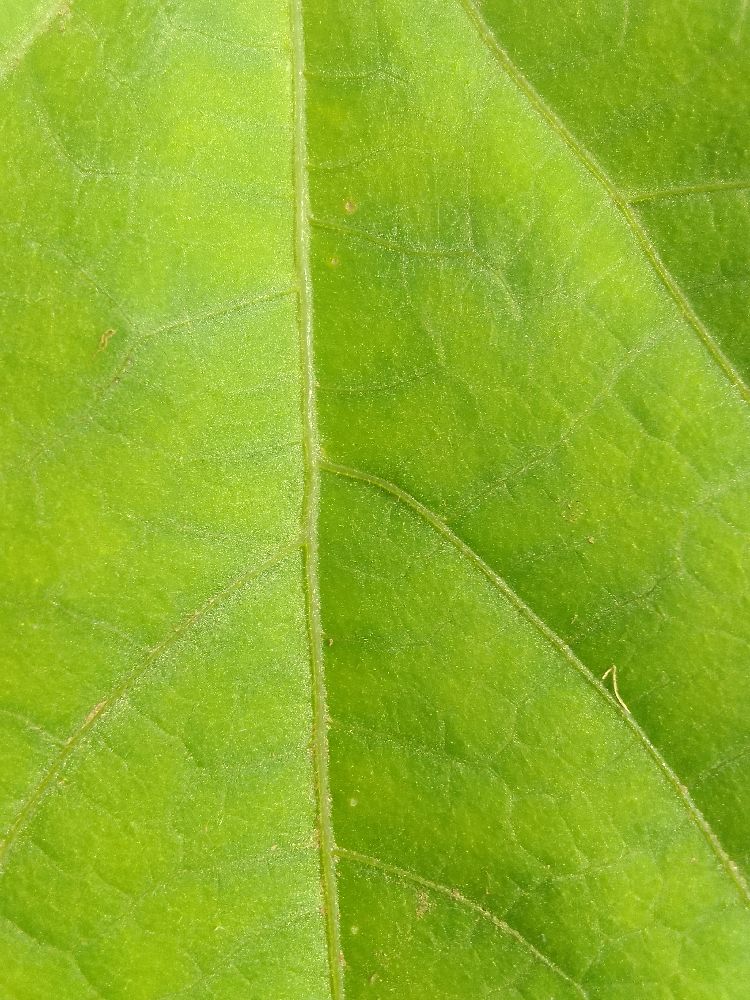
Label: healthy